Bowling Green State University

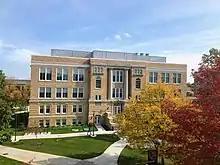
Moseley Hall, built in 1916

The oldest portion of the BGSU campus is located in the southwest corner and hosts the original campus buildings. This area offers green space with large trees and historic buildings built in the early 1900s. Administrative services and classrooms occupy these buildings. Although not part of the historic section, Founders Hall, a large dorm, is located on the Southwest corner. Hanna Hall housed "The Dorothy and Lillian Gish Film Theater and Gallery" prior to its renovation as the Maurer Center. Dedicated to BGSU in 1976, it features early film memorabilia and highlights the careers of both Lillian Gish and Dorothy Gish. The theater was renovated and rededicated in 1990. It seated 168 and was home to "Tuesdays at the Gish", an International Film Series, and a Sunday Matinee Series, which were free and open to the community. On May 3, 2019, the trustees voted to remove the Gish name from the theatre following calls to do so from the Black Student Union and a subsequent task force report, which found that naming the theatre after Lillian Gish created a "non-inclusive learning environment" due to her involvement with "The Birth of a Nation".